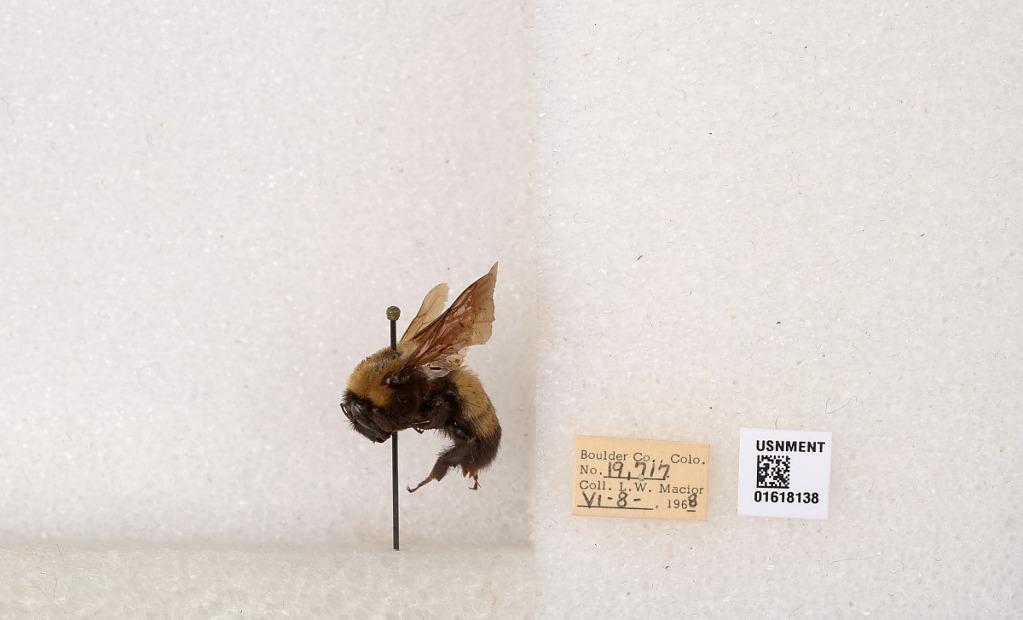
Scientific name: Bombus (Bombus) nevadensis Cresson
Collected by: L. Macior
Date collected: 1968-6-8
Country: United States
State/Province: Colorado
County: Boulder
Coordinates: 40.0925, -105.358